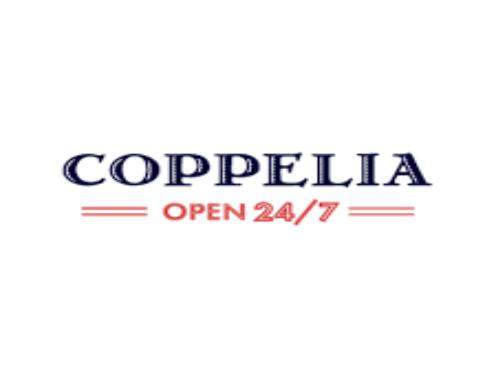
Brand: copella
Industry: Food